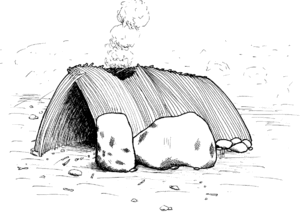
Reconstitution de la hutte que fabriquaient ces Homo erectus d’il y a 380 000 ans en Terra Amata (Nice, France) Español: Reconstrucción hipotética de la cabaña de ramas según los restos arqueológicos del yacimiento paleolítico de Terra Amata (Niza, Francia), hace 380.000 años[1]
Une maison est un bâtiment d'habitation, souvent de taille moyenne destiné au logement d'une famille, ou encore plus imposante divisée en plusieurs résidences ou appartements. Une maison est, en droit civil français, un immeuble, mot qui désigne aussi couramment un édifice de plusieurs étages divisé en plusieurs appartements occupés par diverses familles. On parle alors d'immeuble collectif.
Le Paléolithique est la première et la plus longue période de la Préhistoire, presque contemporaine du Pléistocène, durant laquelle les humains sont tous des chasseurs-cueilleurs. Les humains du Paléolithique sont la plupart du temps nomades, se déplaçant au gré des saisons en fonction des ressources alimentaires disponibles, qu'elles soient végétales ou animales. La densité de population est très faible, en particulier pendant les périodes glaciaires, caractérisées par un climat plus sec.
Cet article relate les dates marquantes dans l'histoire de la Provence.